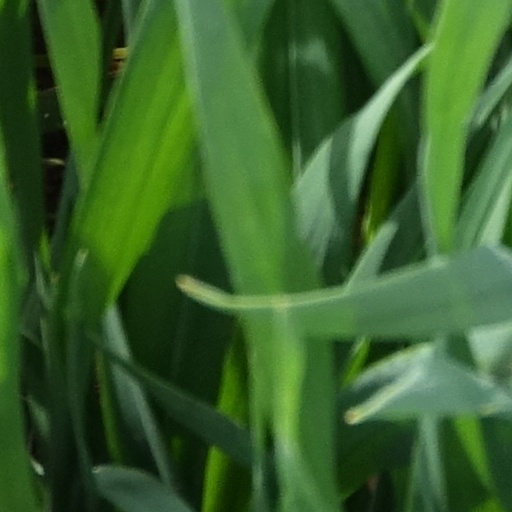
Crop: wheat